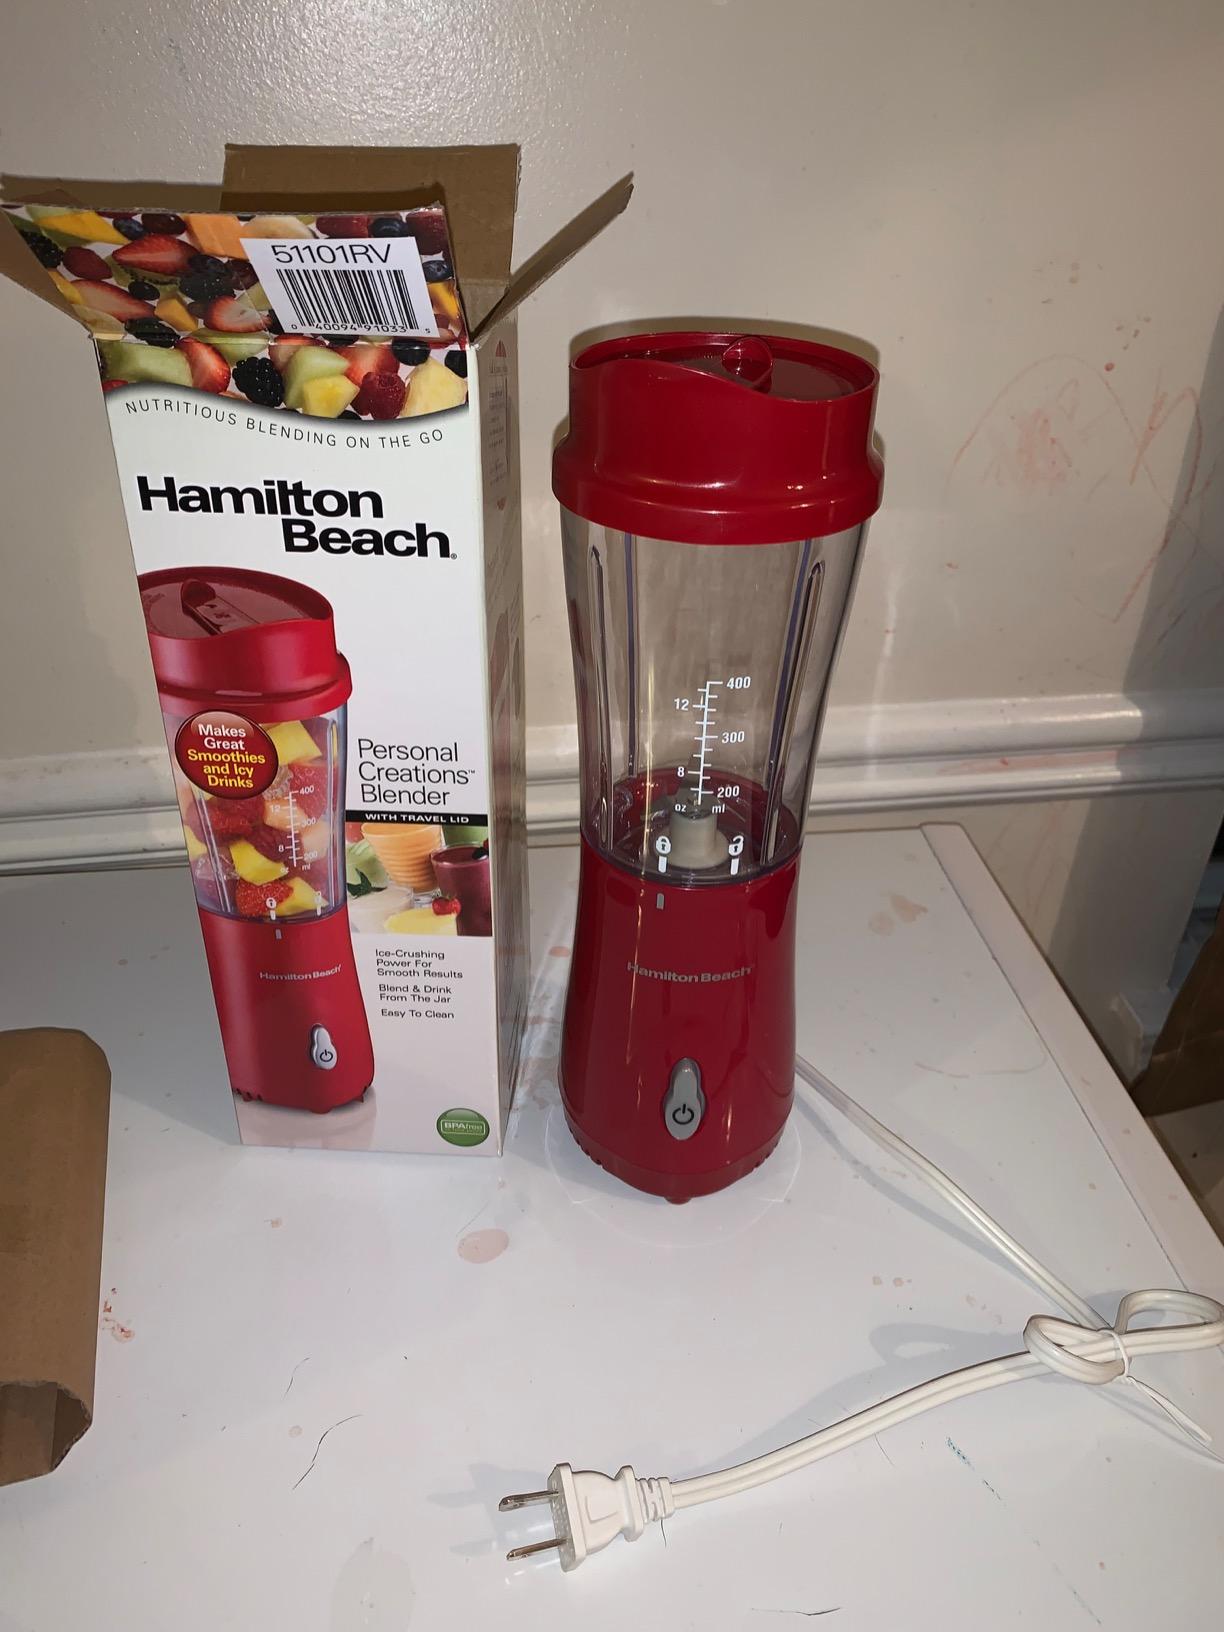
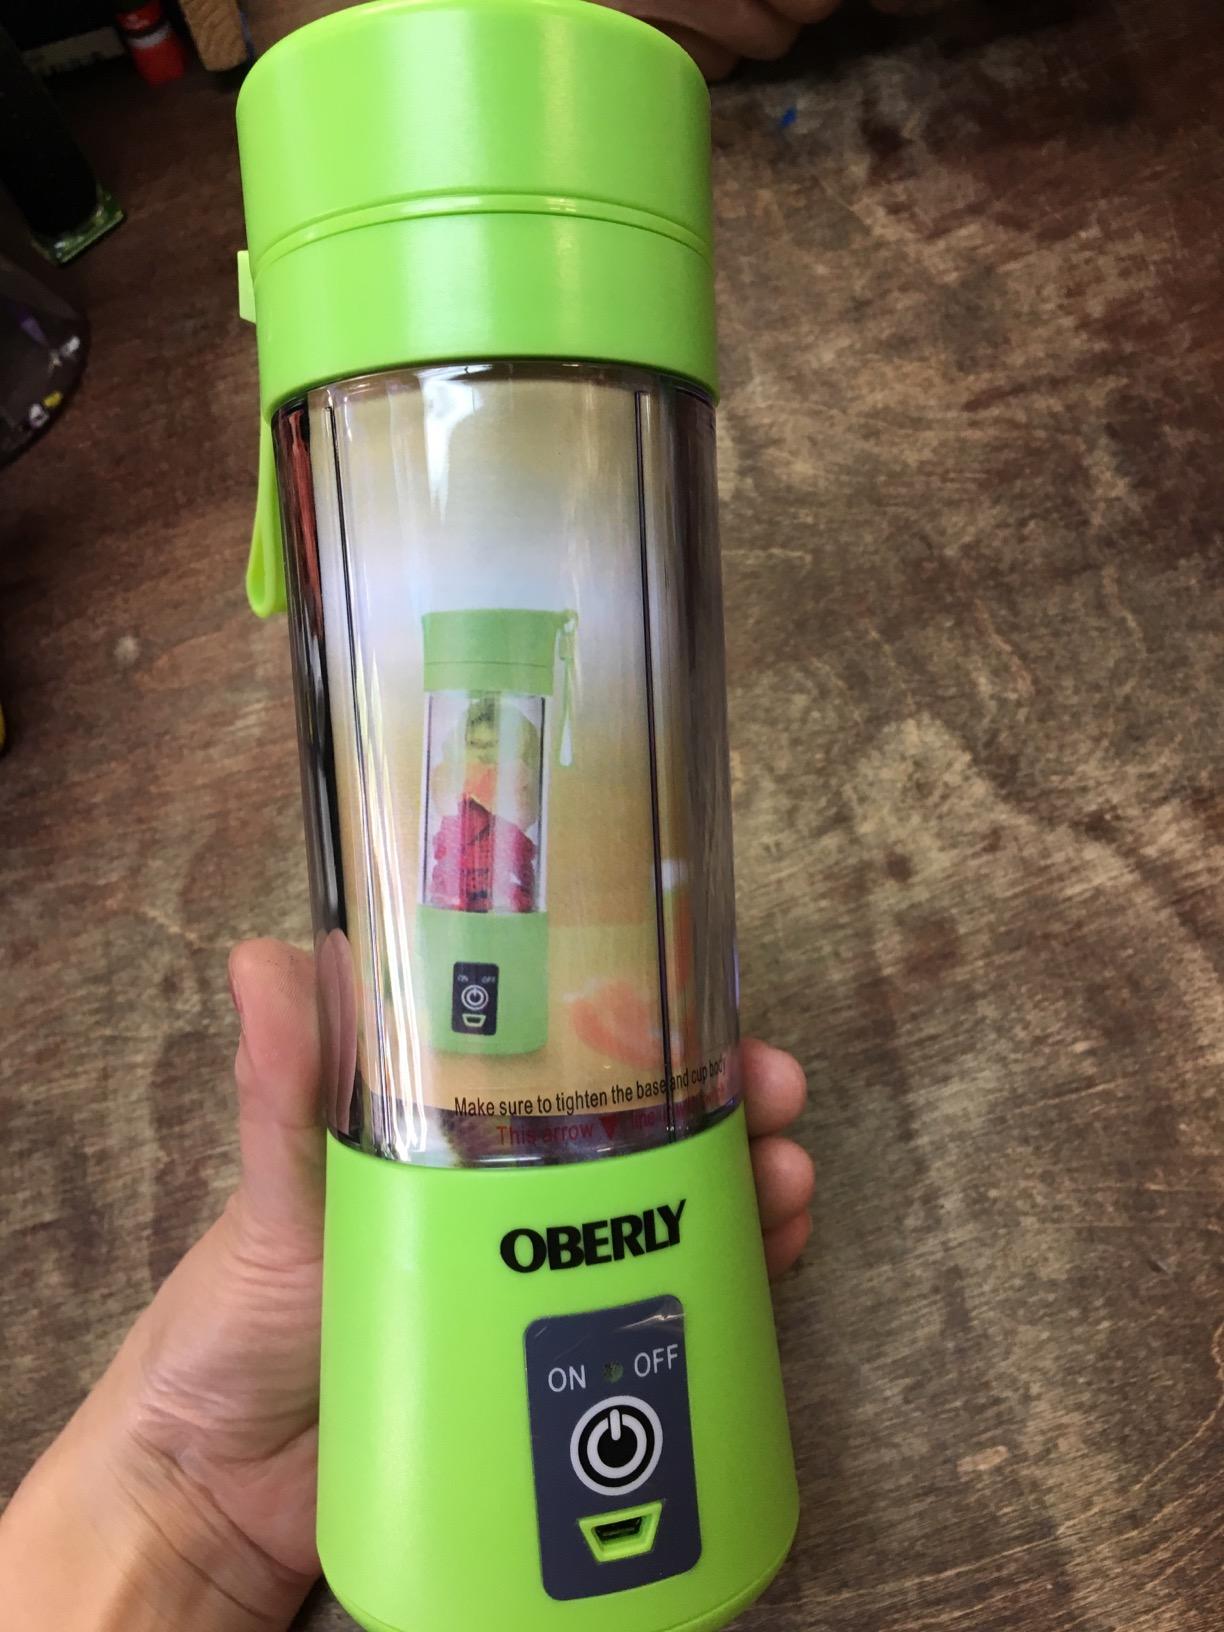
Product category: items_blender
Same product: no